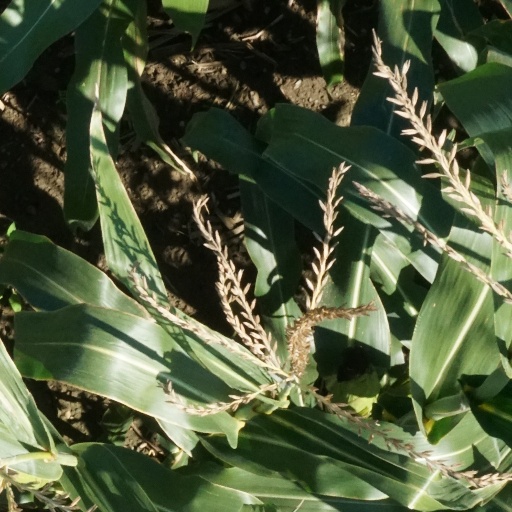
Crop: maize; corn